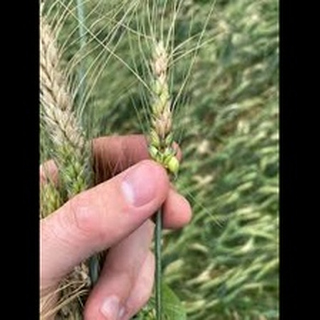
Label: wheat_fusarium_head_blight